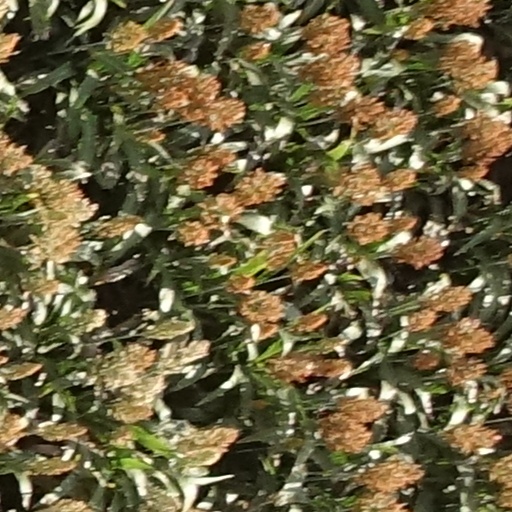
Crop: sorghum